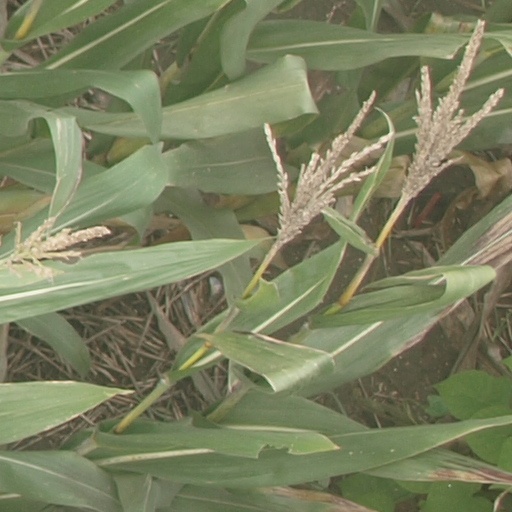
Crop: maize; corn